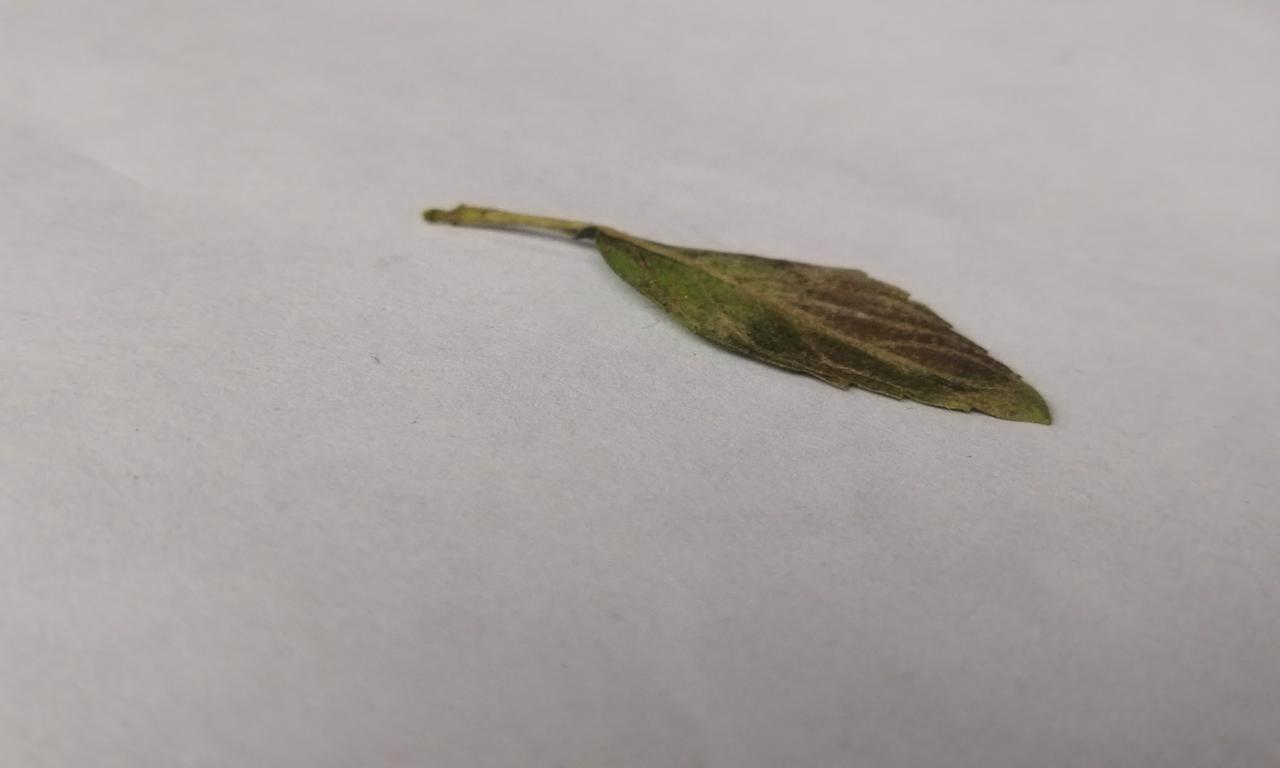
Label: Spoiled